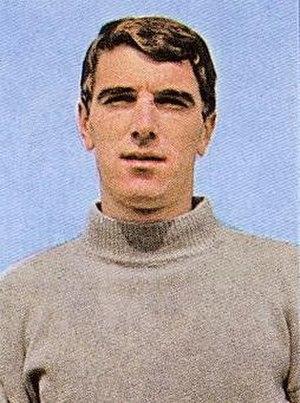
Au football, le gardien de but est le joueur chargé de protéger le but de son équipe, de manière que le ballon n'en franchisse pas la ligne. Il a le privilège - dans la surface de réparation - de pouvoir utiliser toutes les parties du corps, contrairement aux joueurs de champ. Il peut aussi évoluer sur tout le terrain, alors avec les mêmes restrictions que les autres joueurs. S'il touche le ballon intentionnellement de la main ou du bras hors de sa surface de réparation, il est, comme le seraient tous les autres joueurs, coupable d'une faute d'anti-jeu et, passible d'une sanction.